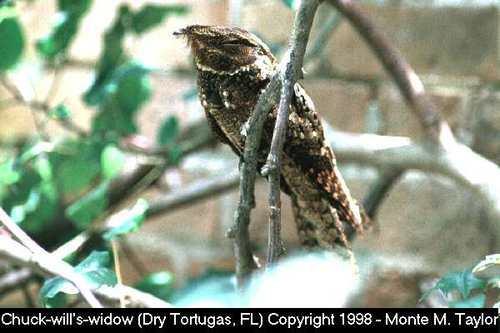
A photo of a chuck will widow